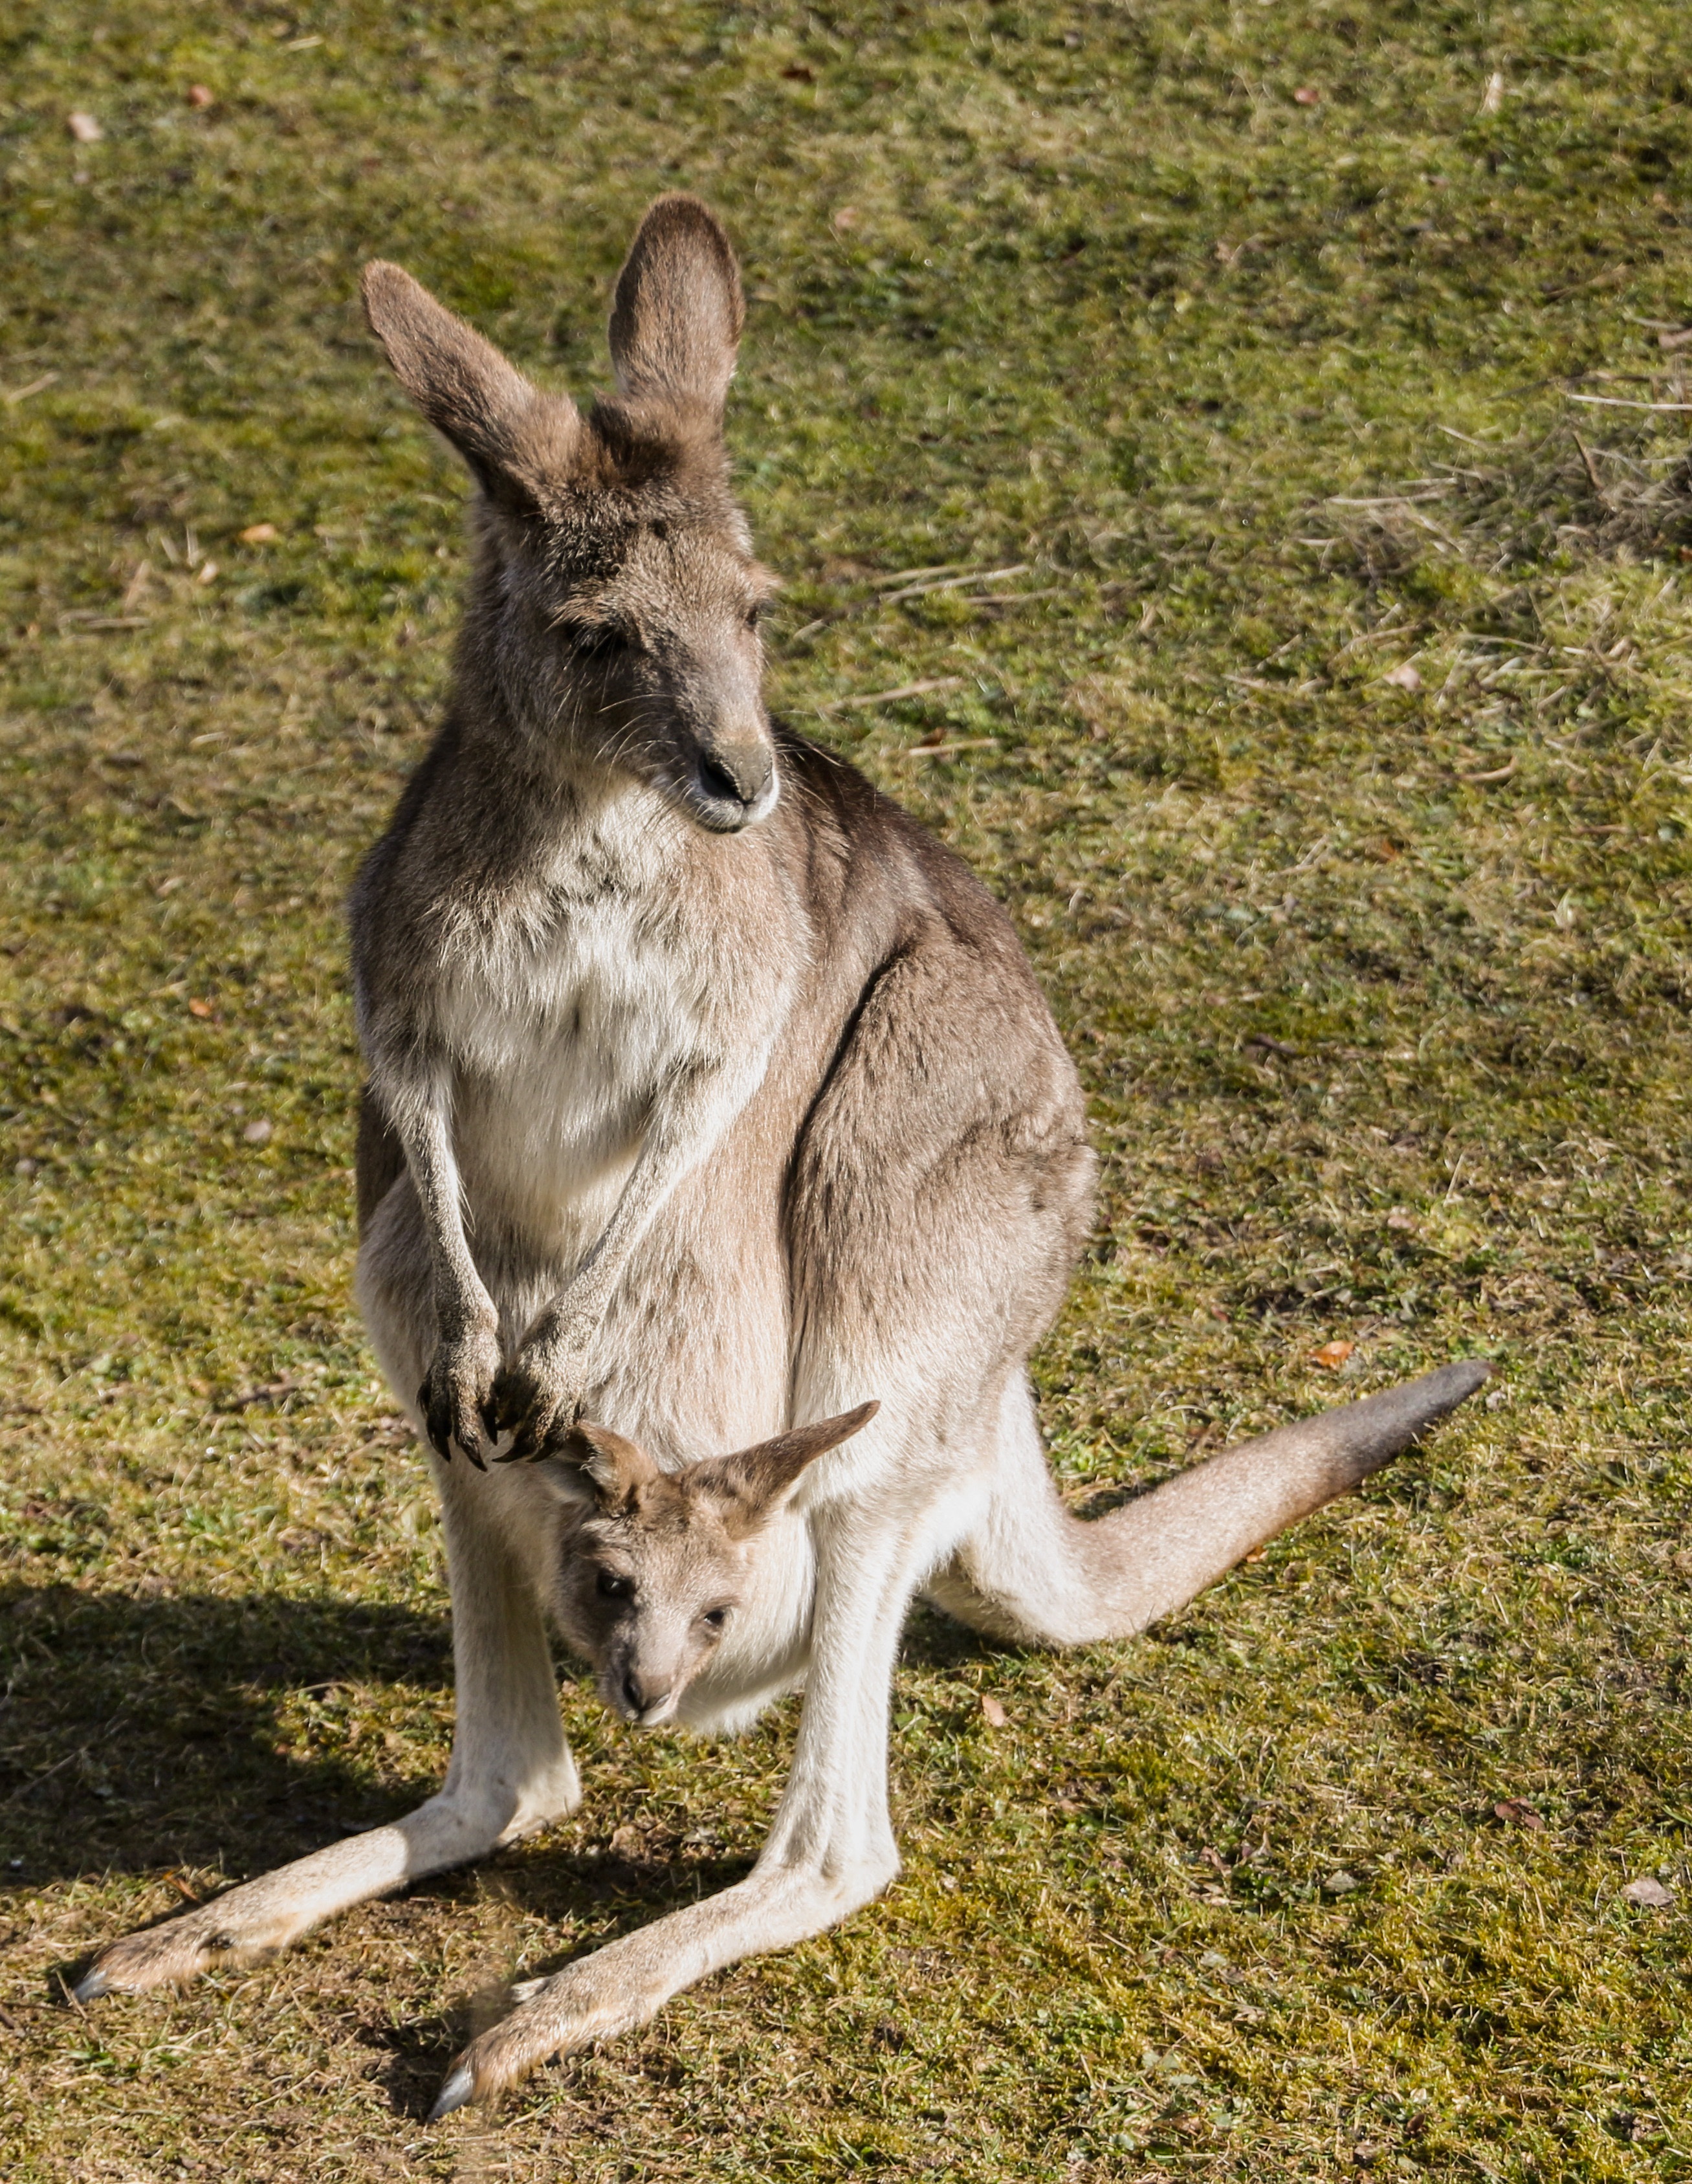
wildlife, zoo, bag, mammal, fauna, kangaroo, wallaby, donkey, australia, head, vertebrate, marsupial, tiergarten, young animal, macropodidae